List of Mac models grouped by CPU type

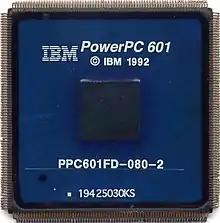
An IBM PowerPC 601 processor

The PowerPC 601 was the first Mac processor to support the 32-bit PowerPC instruction set architecture.